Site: brandenburg
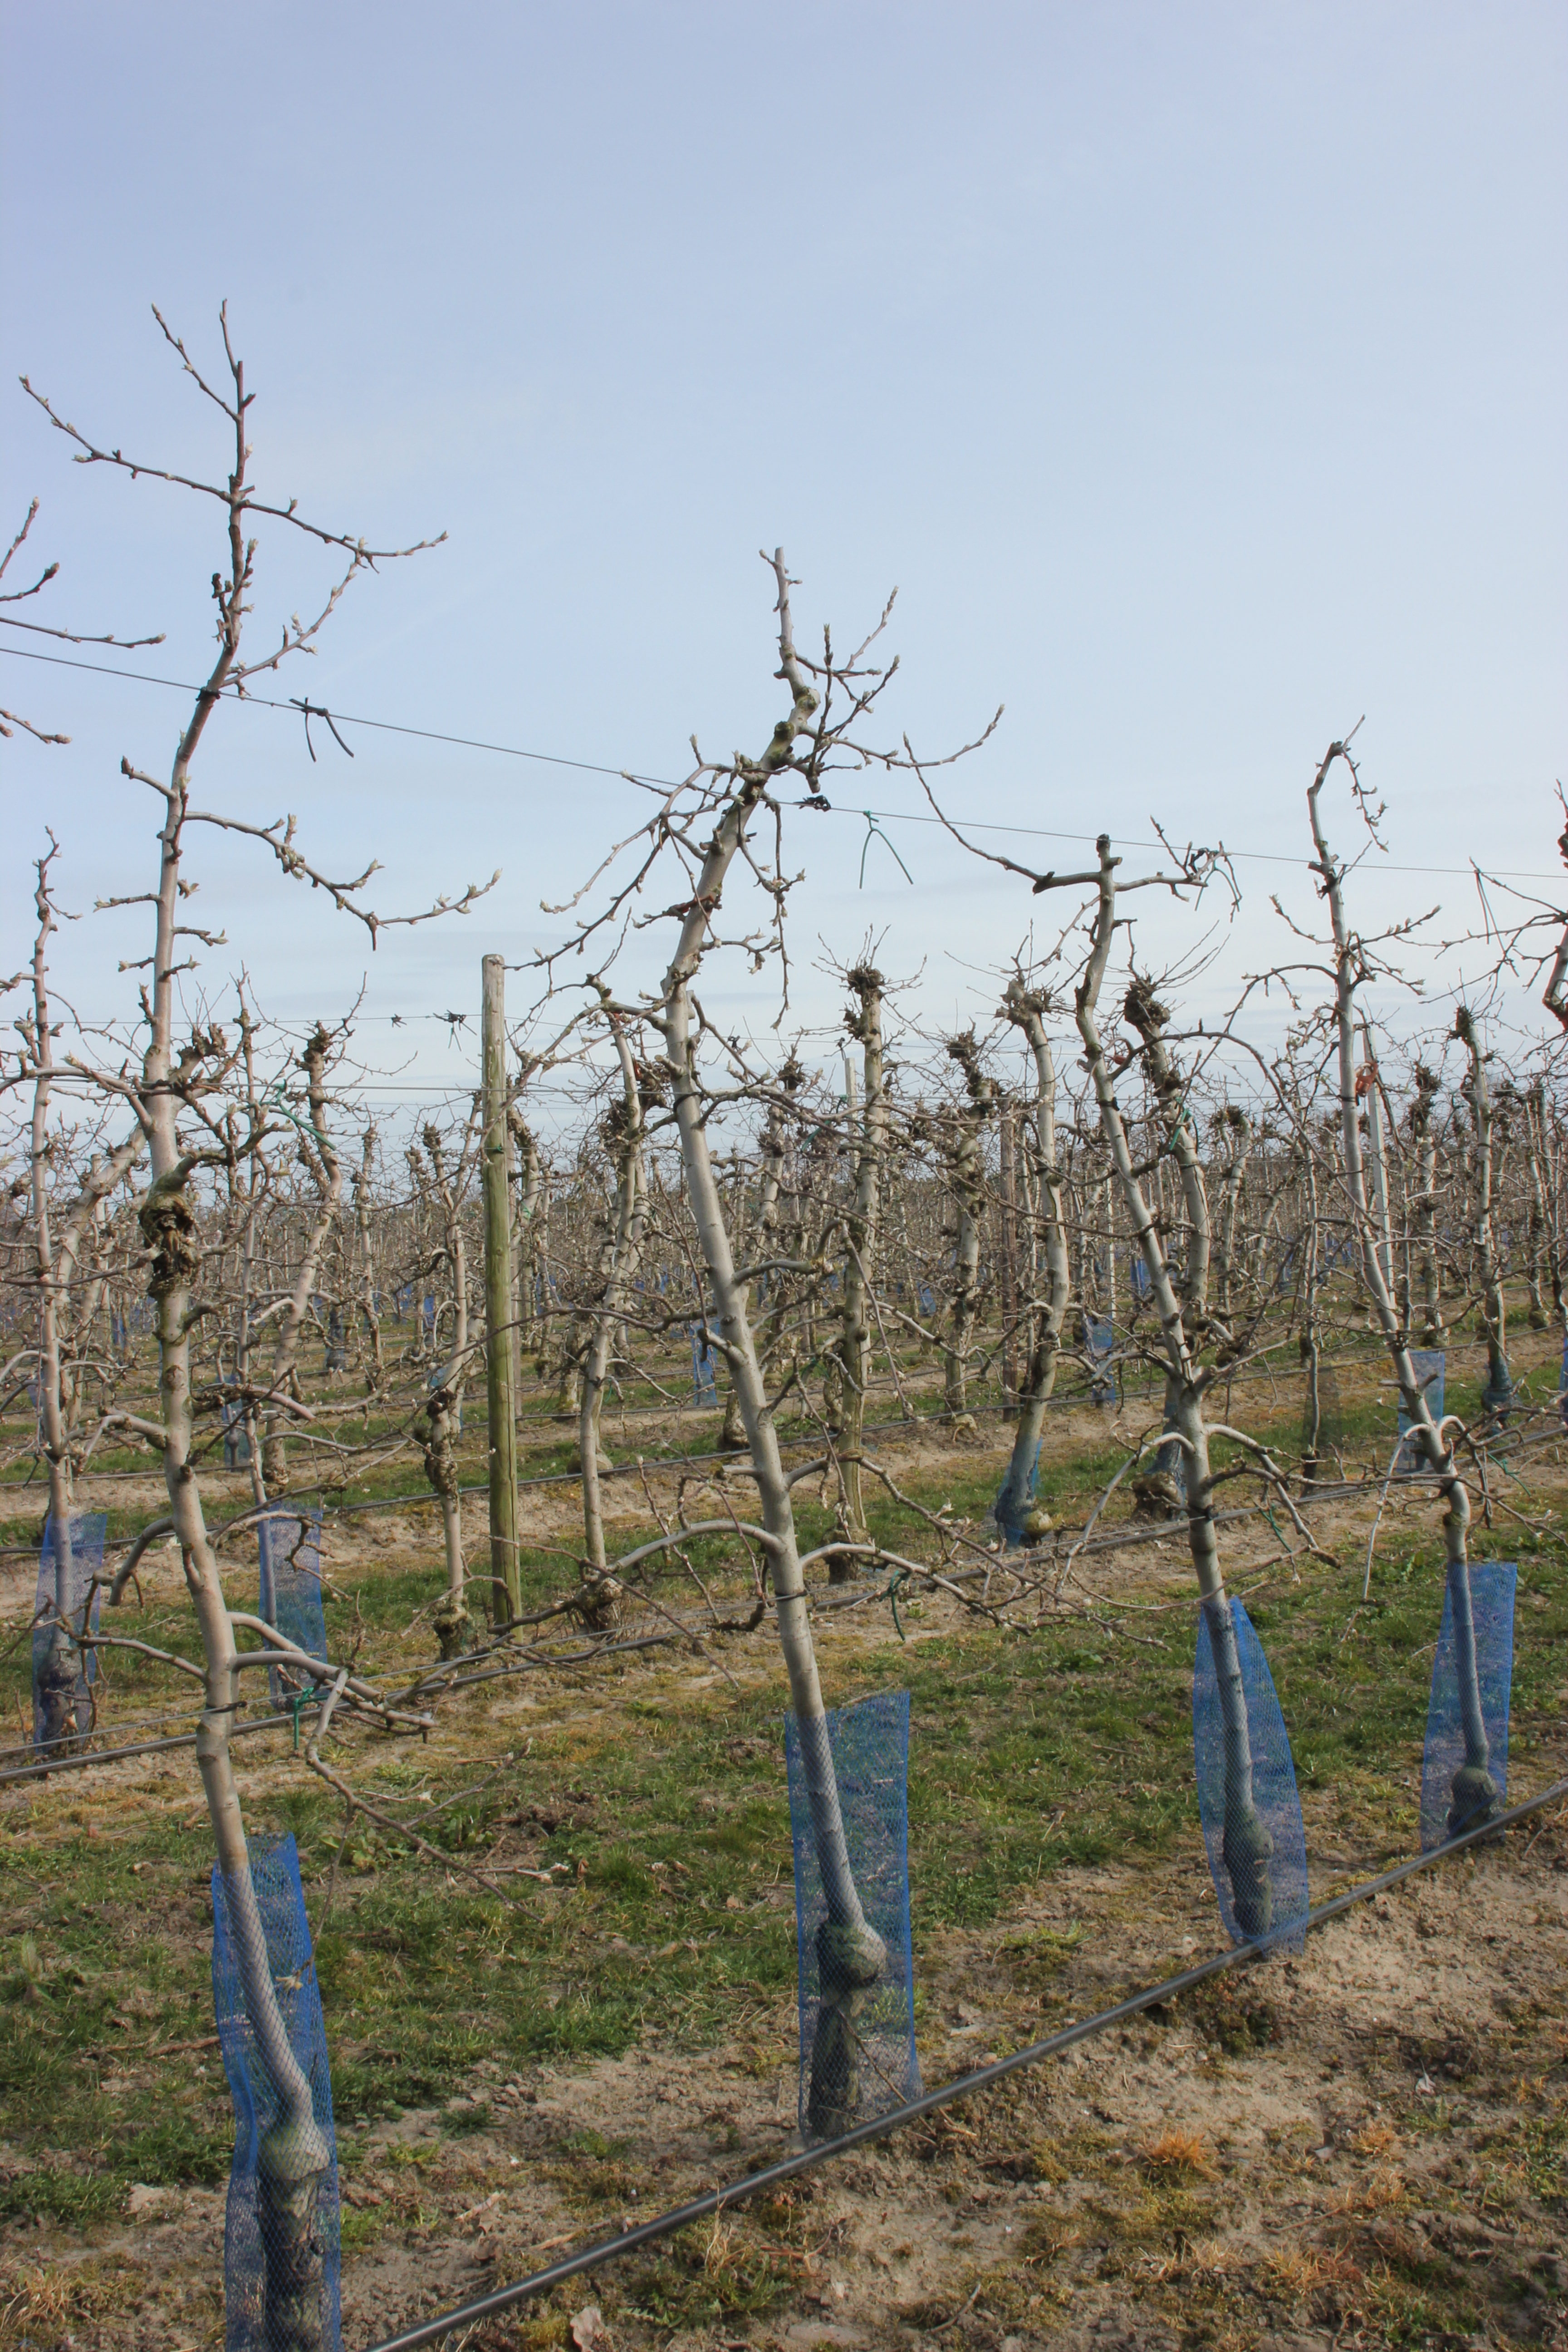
Growth stage (BBCH 54): Inflorescence emergence